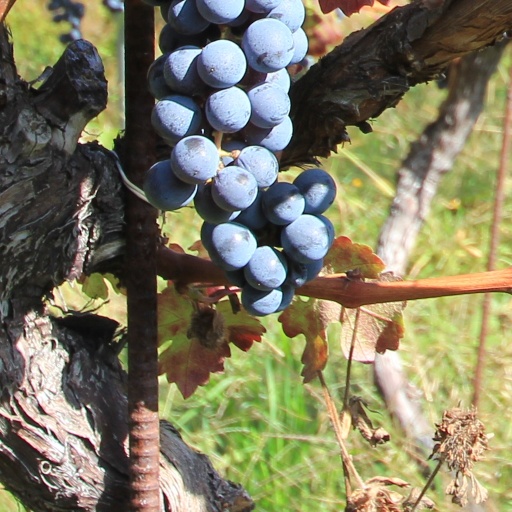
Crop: grape